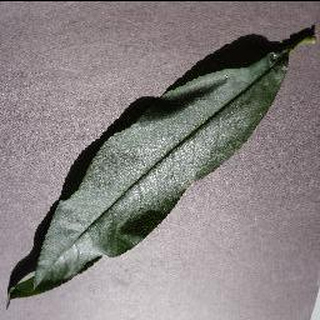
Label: healthy_peach